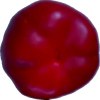
Label: red_pepper